Achelousaurus

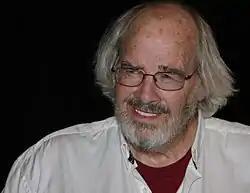
Jack Horner led the team that discovered "Achelousaurus". "A. horneri" was named after him

All known "Achelousaurus" specimens were recovered from the Two Medicine Formation in Glacier County, Montana during excavations conducted by the Museum of the Rockies, which still houses the specimens. The discoveries came about by an accidental chain of events. In the spring of 1985, paleontologist John "Jack" R. Horner was informed that he would no longer be allowed to exploit the Willow Creek site, where he had studied the "Maiasaura" Egg Mountain nesting colony for six years. Having already made extensive arrangements for a new field season, he was suddenly forced to seek an alternative site. Horner had always been intrigued by the field diaries of Charles Whitney Gilmore who had reported the discovery of dinosaur eggs at Landslide Butte in 1928, but never published on them. In this locality, Gilmore had employed George Fryer Sternberg to excavate skeletons of the horned dinosaurs "Brachyceratops" and "Styracosaurus ovatus". That summer, Horner obtained the permission of the Blackfeet Indian Tribal Council to prospect for fossils on Landslide Butte, which is part of the Blackfeet Indian Reservation; it was the first paleontological investigation there since the 1920s. In August 1985, Horner's associate Bob Makela discovered a rich fossil site on the land of the farmer Ricky Reagan, which was called the Dinosaur Ridge Quarry and contained fossils of horned dinosaurs. On 20 June 1986, Horner and Makela returned to the Blackfeet Indian Reservation and resumed work on the Dinosaur Ridge Quarry, which proved to contain, apart from eggs, more than a dozen skeletons of a horned dinosaur later named "Einiosaurus". In August 1986, at a nearby site – the Canyon Bone Bed on the land of Gloria Sundquist, east of the Milk River – Horner's team discovered another "Einiosaurus" bone bed. Part of the discoveries made on this occasion was an additional horned dinosaur skull, specimen MOR 492, that later would be referred to (i.e., formally assigned to) "Rubeosaurus", the genus name in 2010 given to "Styracosaurus ovatus".